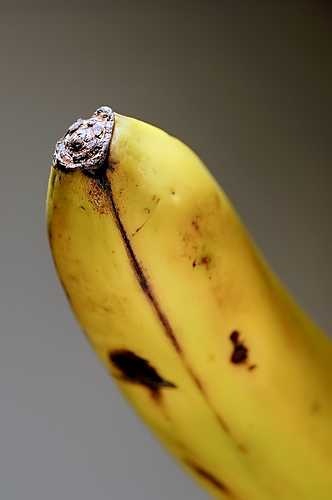
Label: Banana